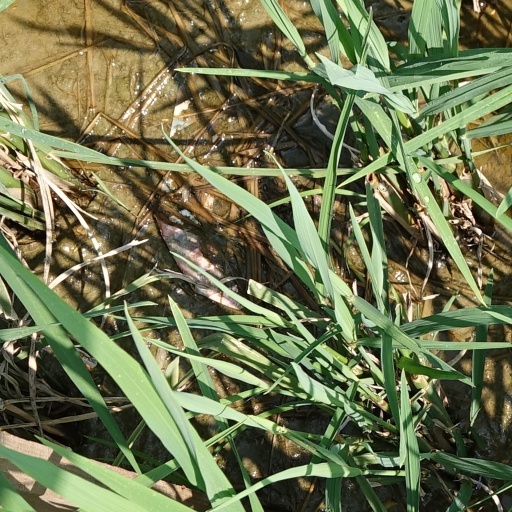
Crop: rice